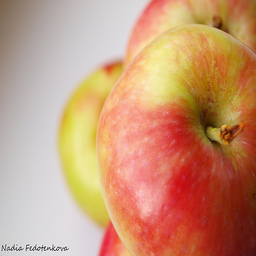
Label: Apple